Lauritz Jenssen

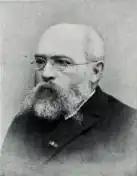
Lauritz Jenssen

Lauritz Jenssen (25 March 1837 – 7 June 1899) was a Norwegian businessperson and politician. A part of a notable business family based in and around Trondhjem, Jenssen founded Ranheims Papirfabrik, and also served one term in the Parliament of Norway.